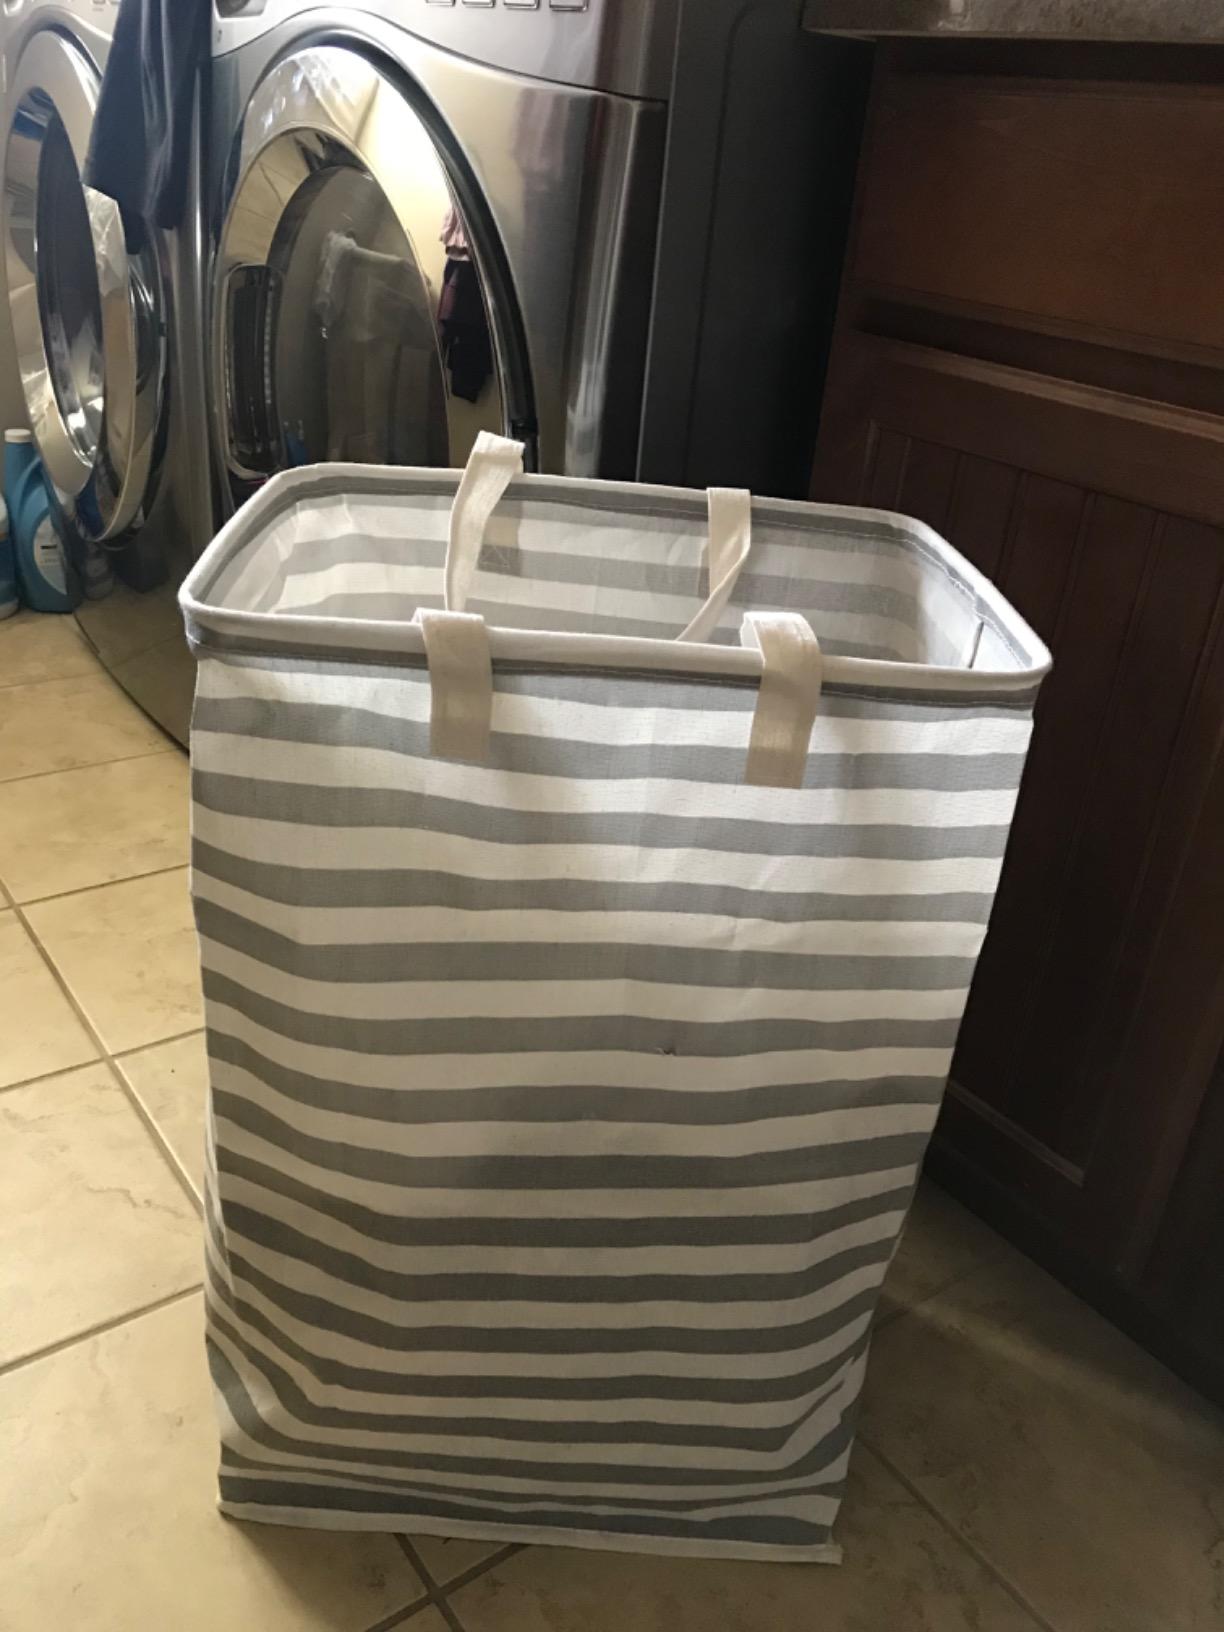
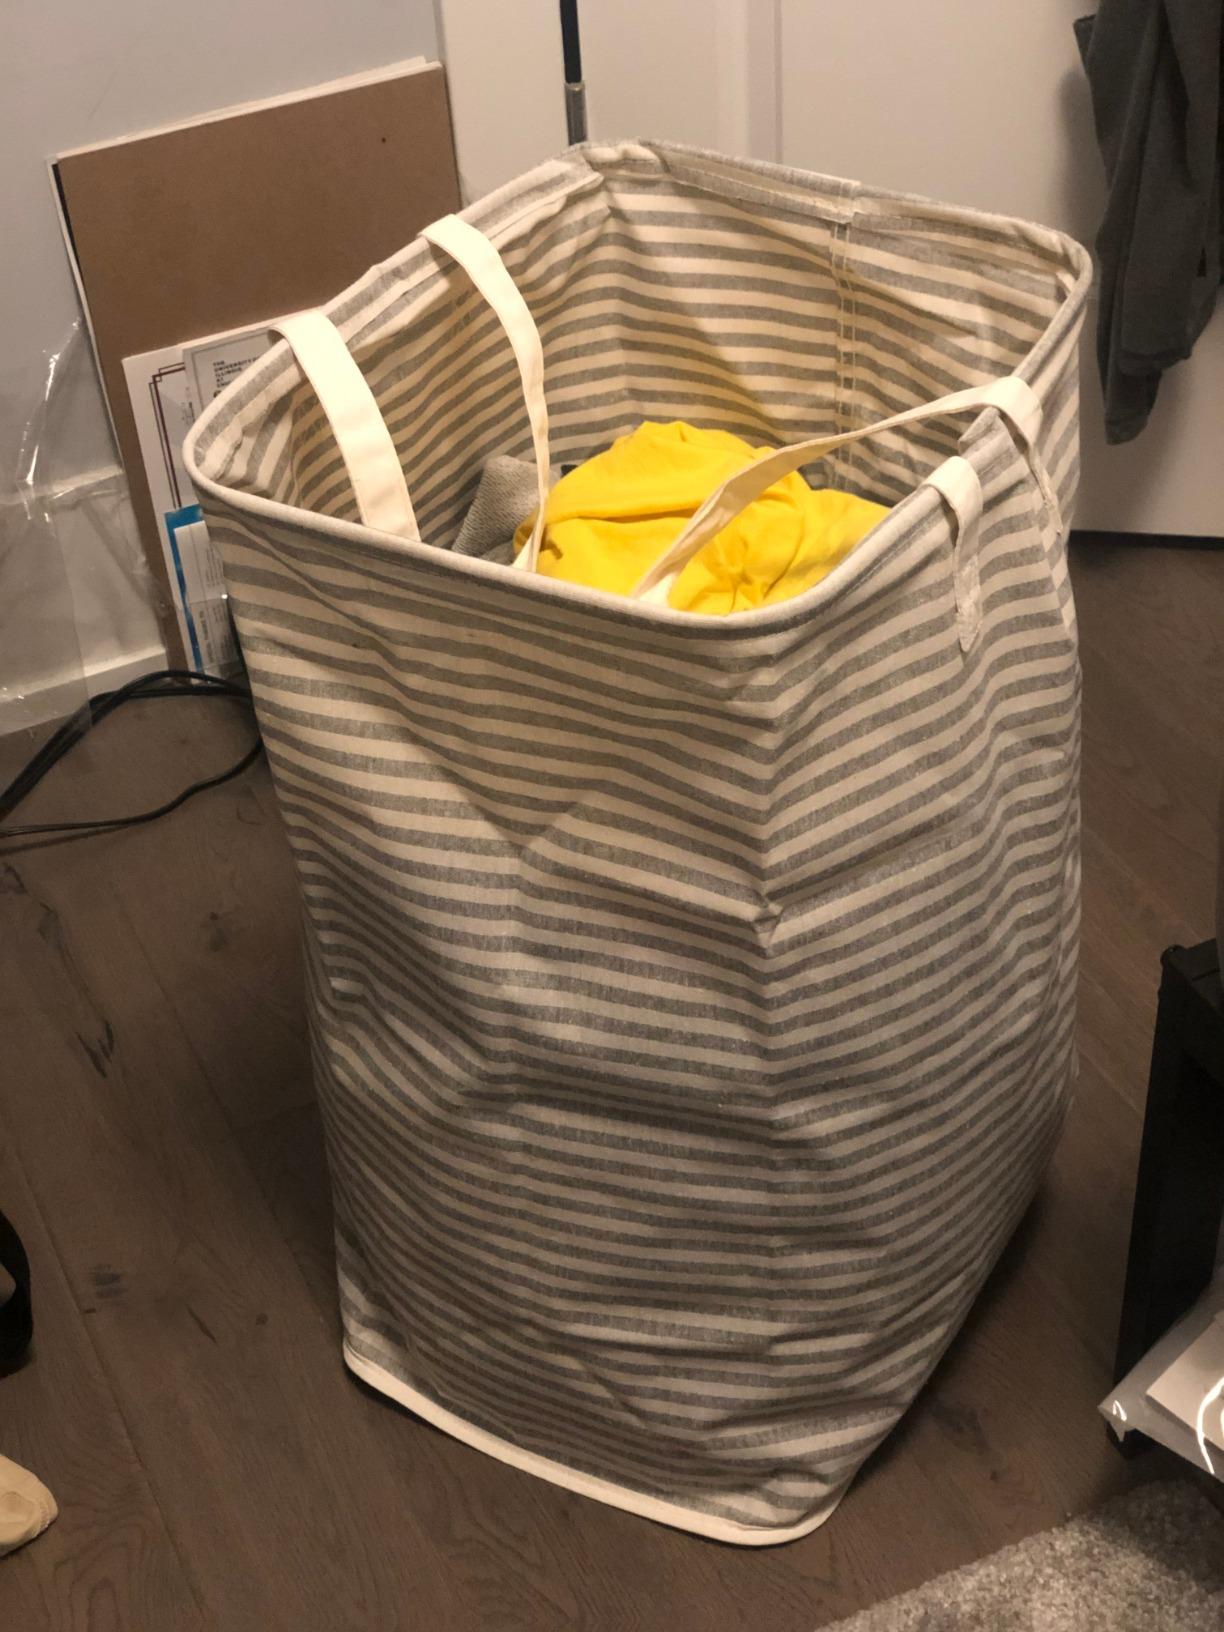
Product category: items_hamper
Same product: no